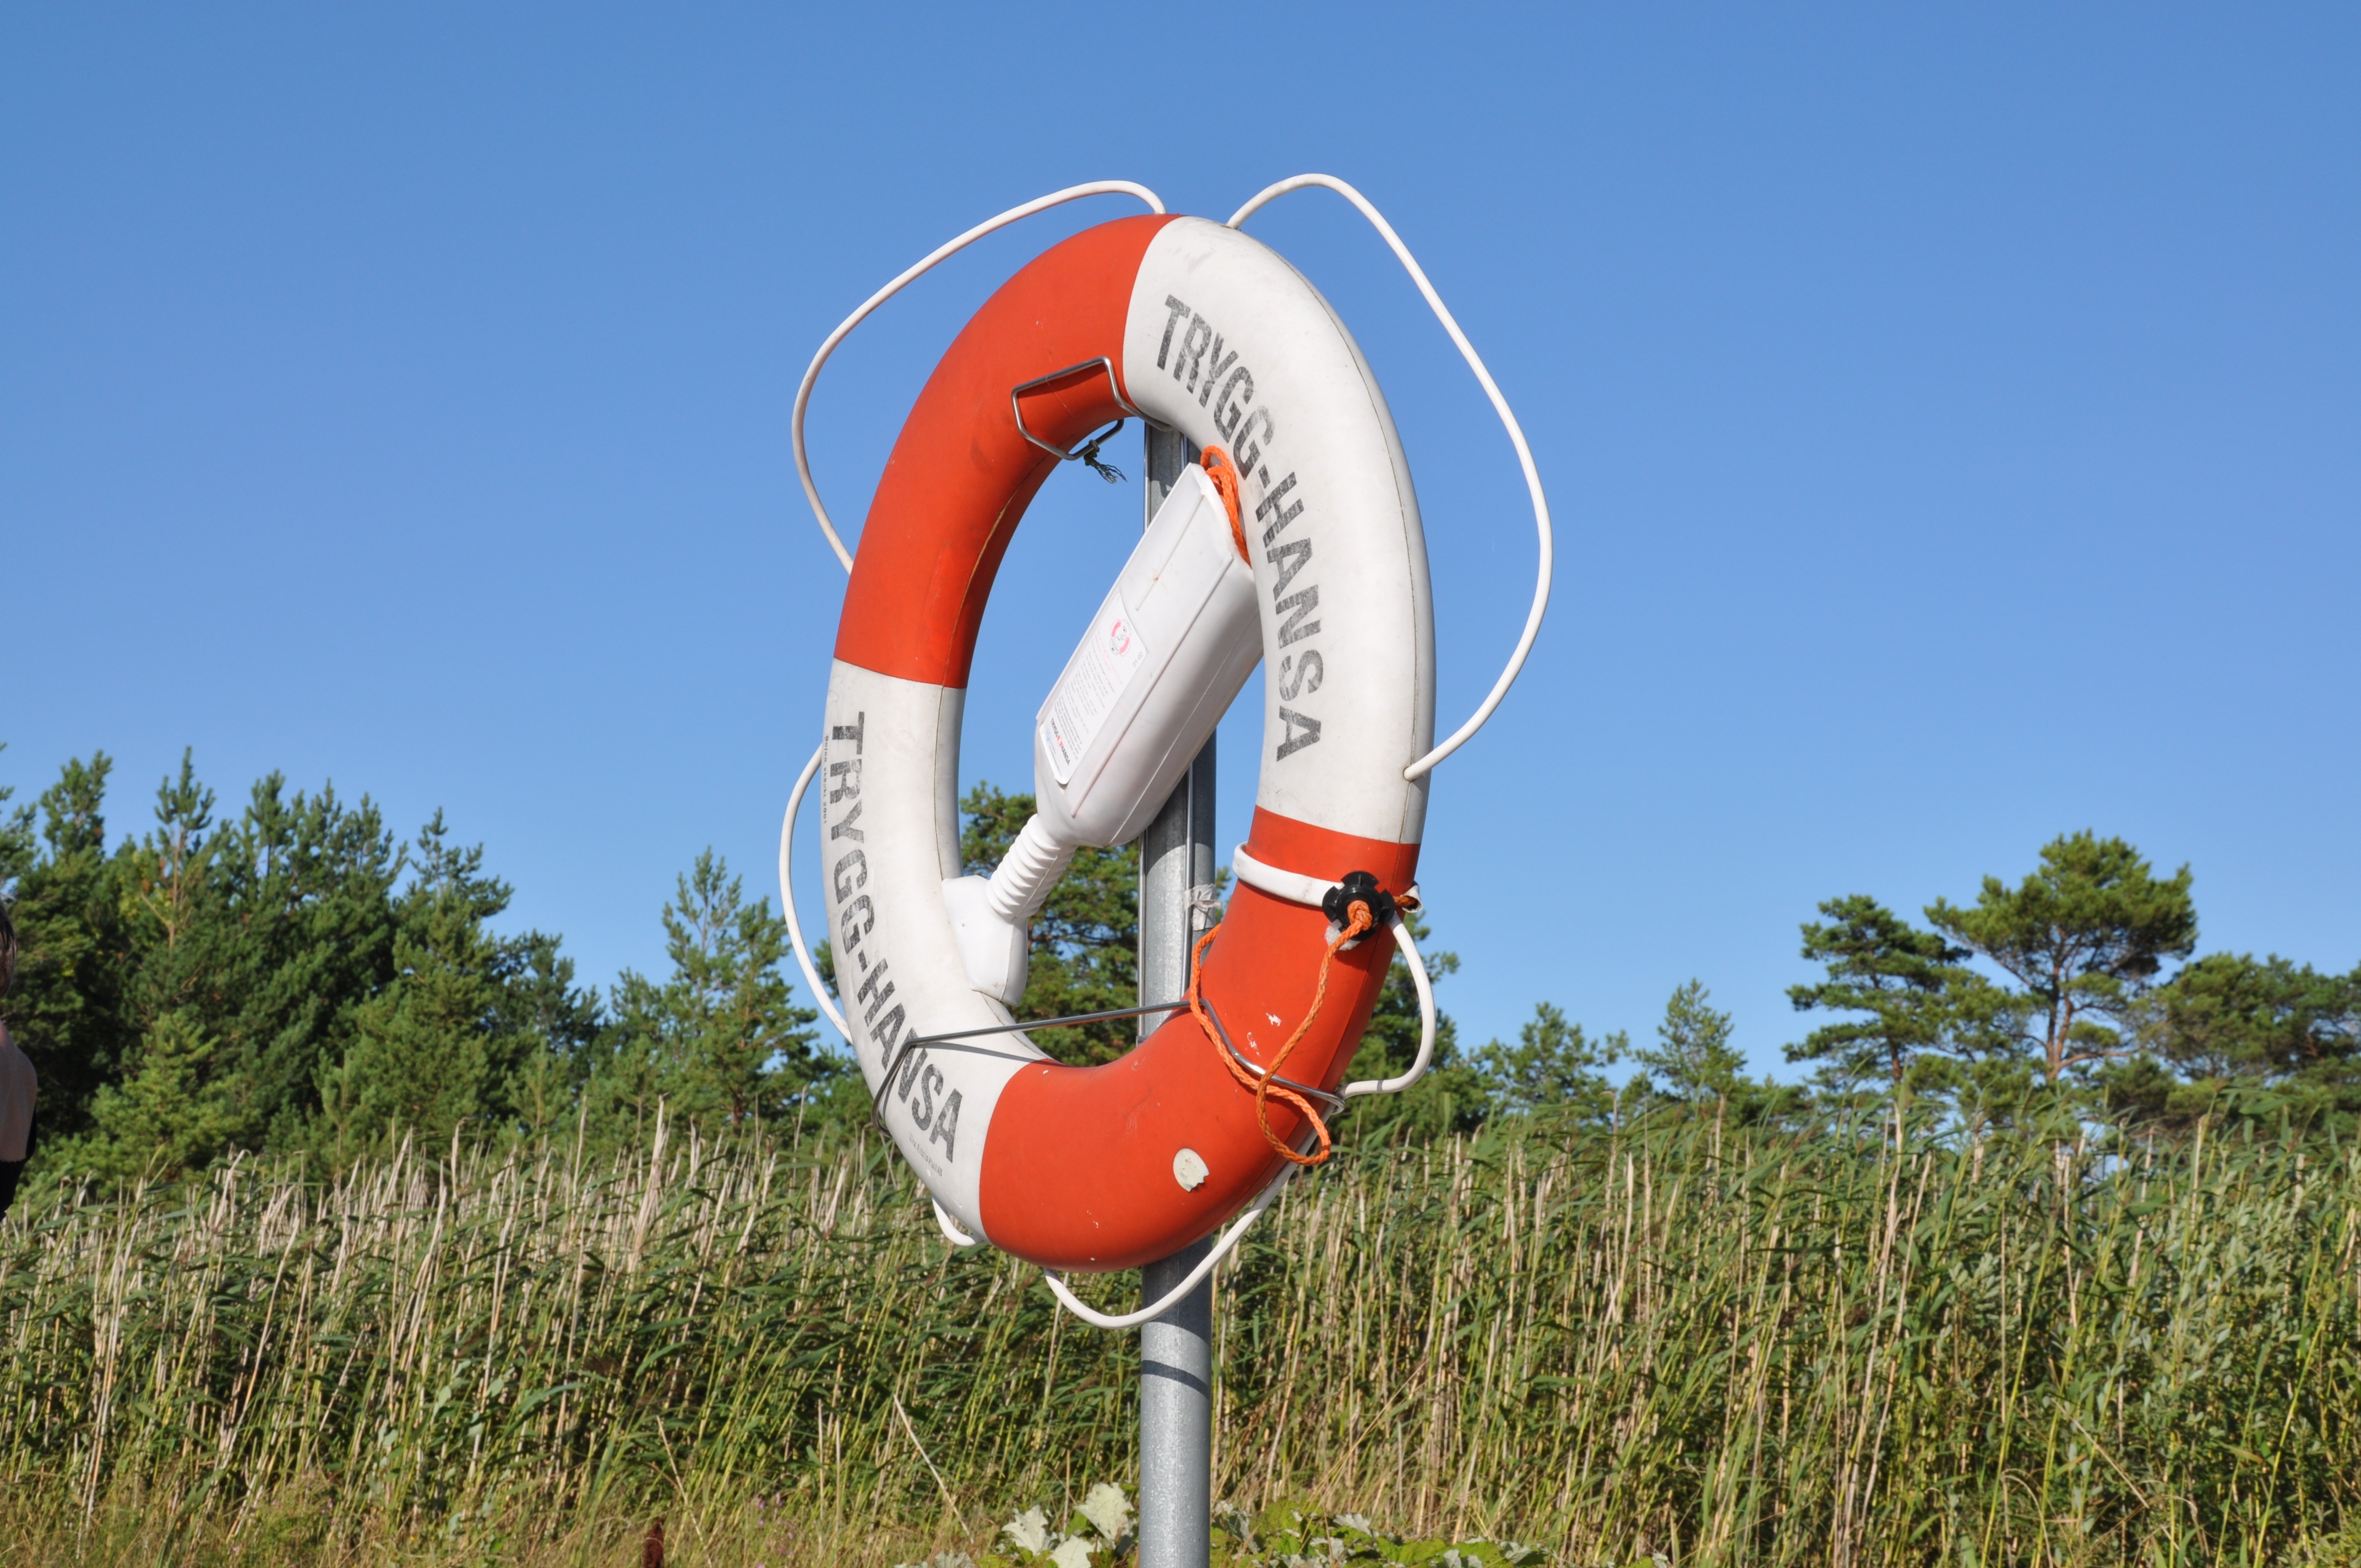
adventure, wind, reed, jumping, extreme sport, toy, paragliding, buoy, sports, rescue, lifebuoy, windsports